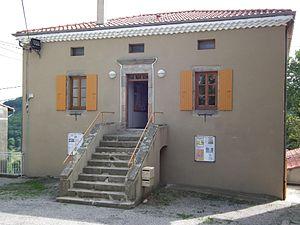
Mairie de Saint-Jean-Chambre - Ardèche - France
Saint-Jean-Chambre est une commune française, située dans le département de l'Ardèche en région Auvergne-Rhône-Alpes.